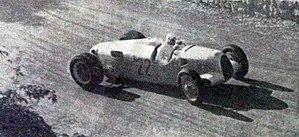
Hans Stuck, vainqueur de la côte de La Turbie 1938 (trophée d'Auguste).
La Course de côte Nice - La Turbie était une compétition automobile disputée fin-mars début-avril avant-guerre, inaugurant "traditionnellement" la saison européenne de courses de côte et organisée par l'Automobile Club de Nice. Elle fut créée par Paul Meyan.